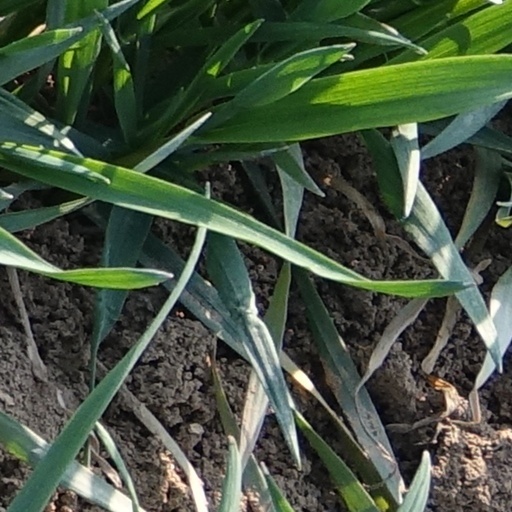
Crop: wheat